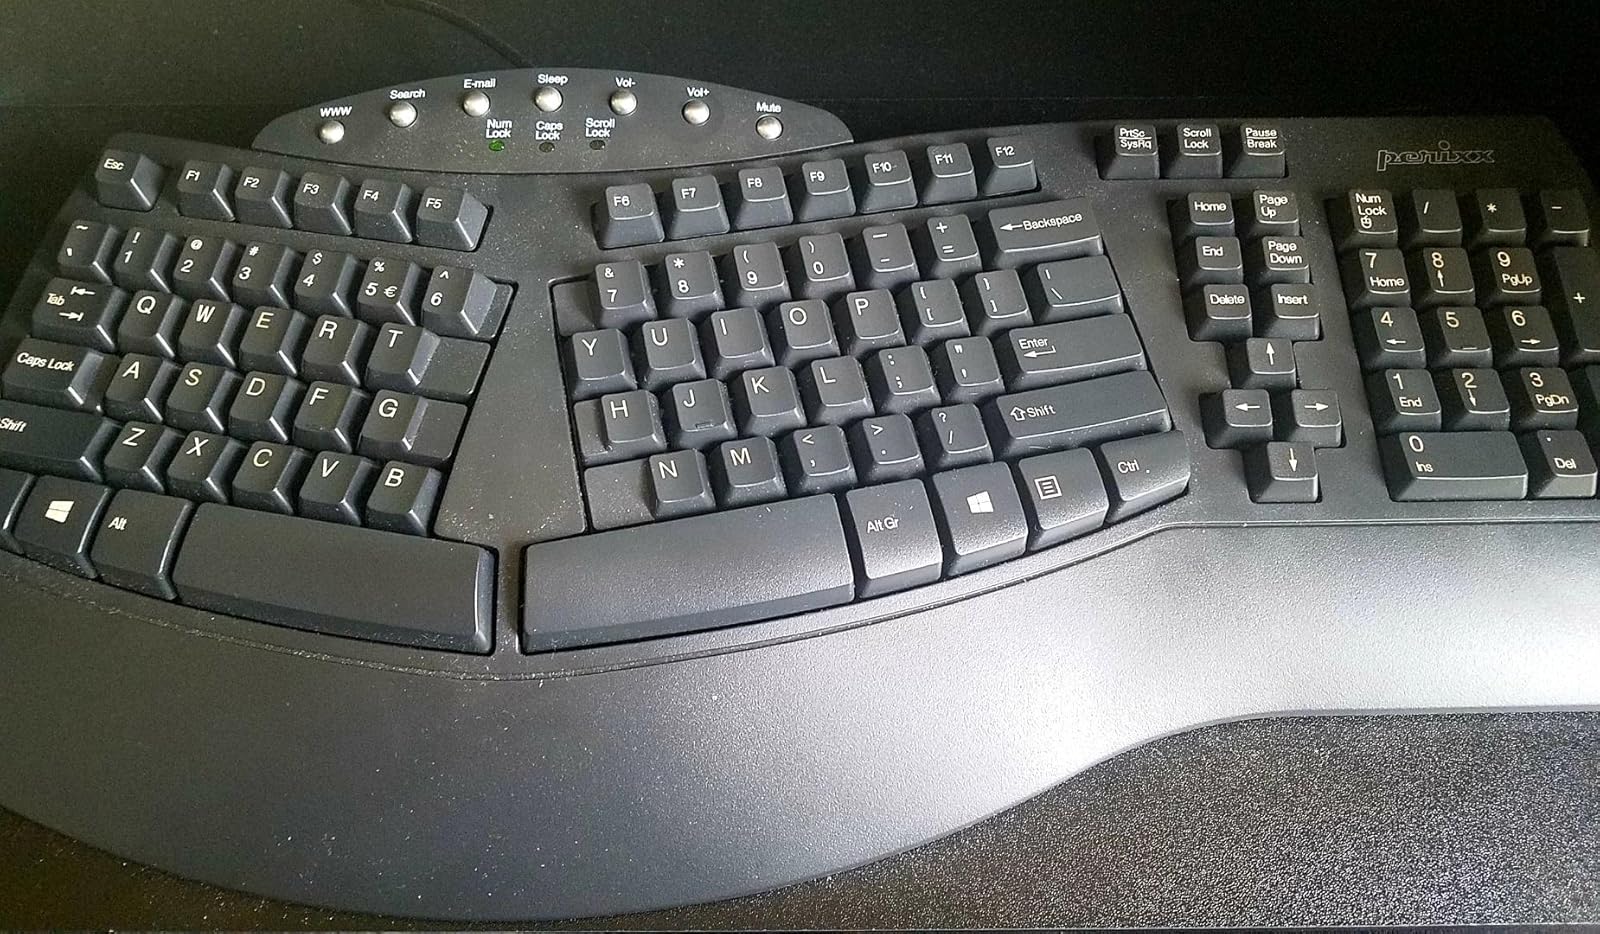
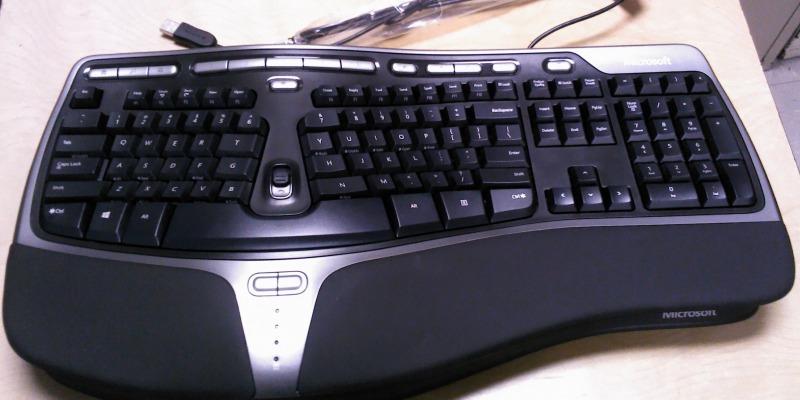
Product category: keyboard
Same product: no